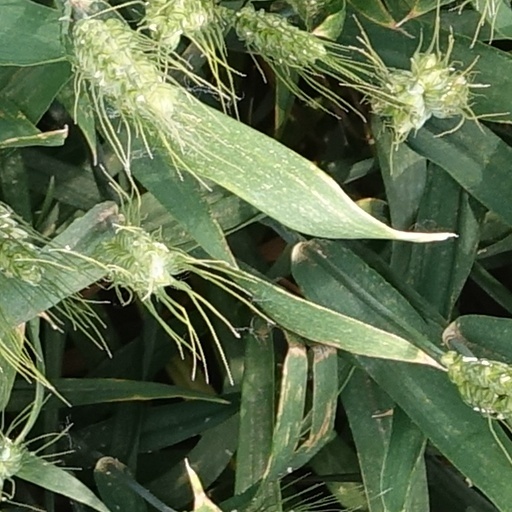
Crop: wheat